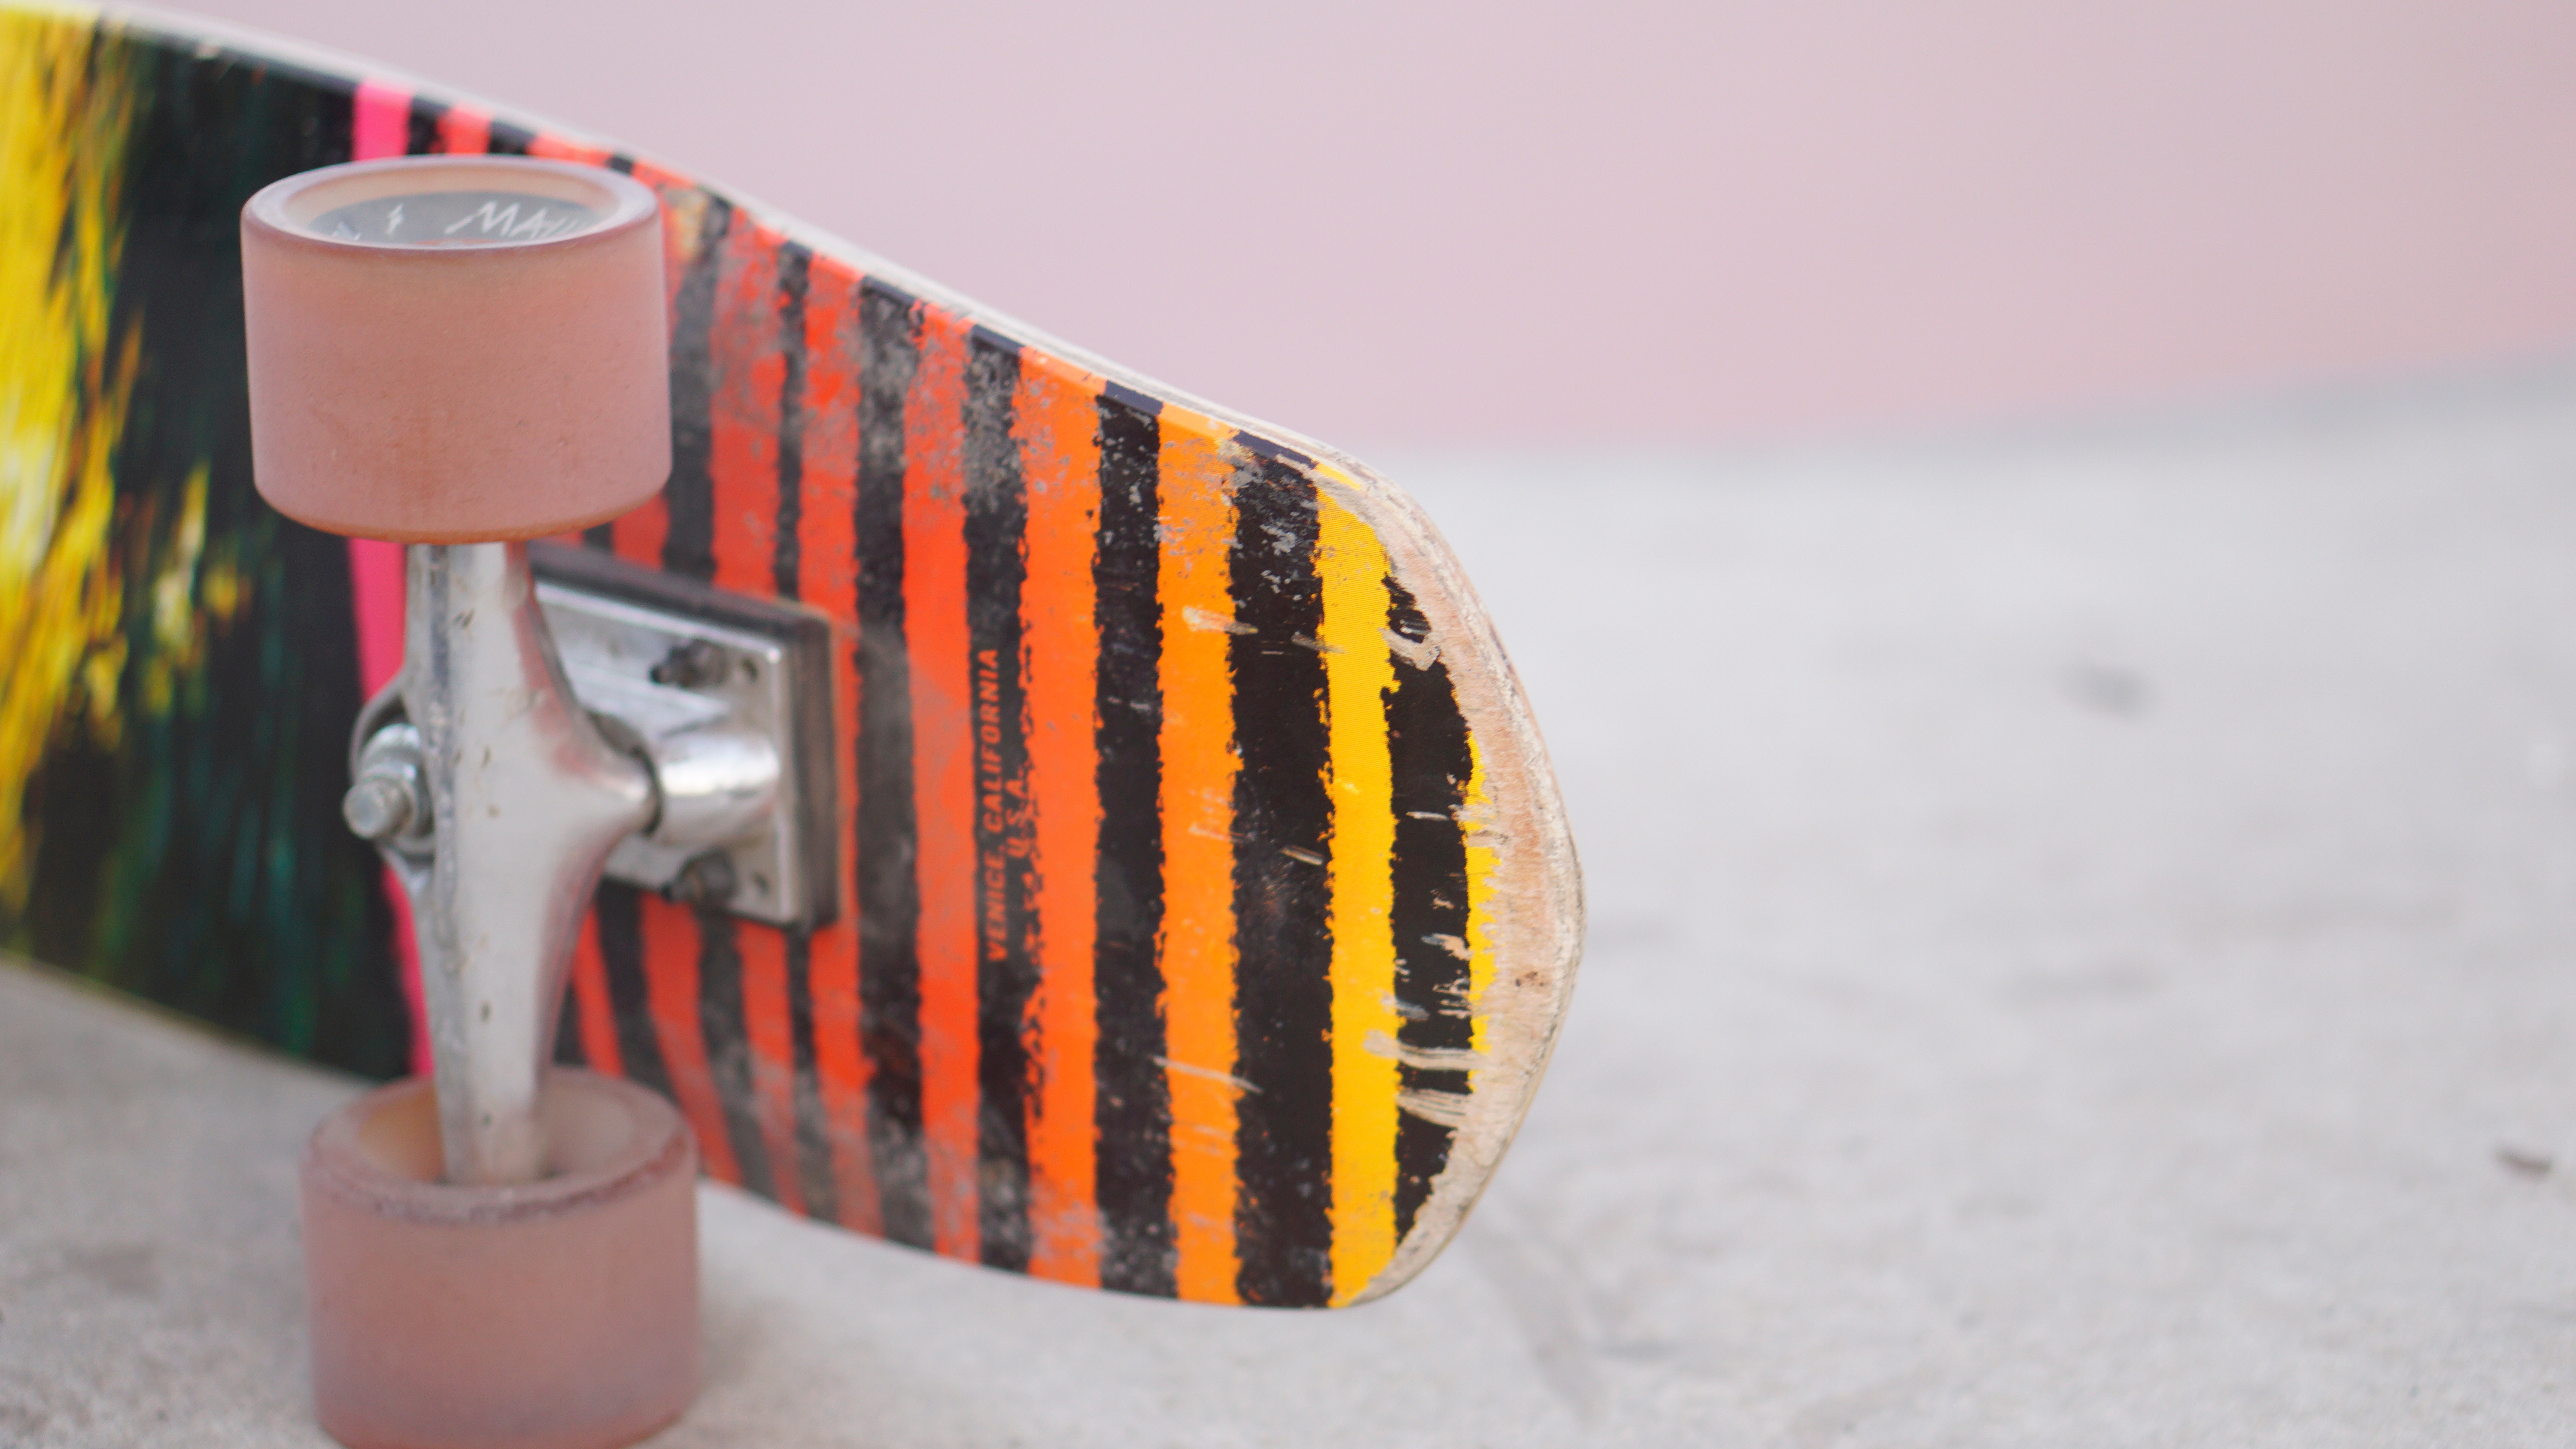
hand, red, color, yellow, art